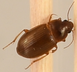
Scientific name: Amara quenseli
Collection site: Onaqui NEON (ONAQ), plot ONAQ_018